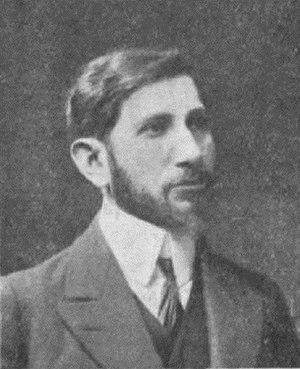
Charles Maurras, vers 1908.
L'empirisme organisateur est une méthode d'analyse politique créée par Charles Maurras inspirée du positivisme. Cette méthode consiste à analyser le présent à la lumière du passé, pour prévoir les évolutions et y répondre avec les meilleurs solutions. L'application de cette doctrine positiviste, en politique, observe les lois de l'histoire et débouche sur le nationalisme intégral. Considérant que l'organisation et les institutions de la société doivent être le fruit de la sélection opérée par les siècles, la monarchie est en effet considérée par Maurras comme optimale pour la France.